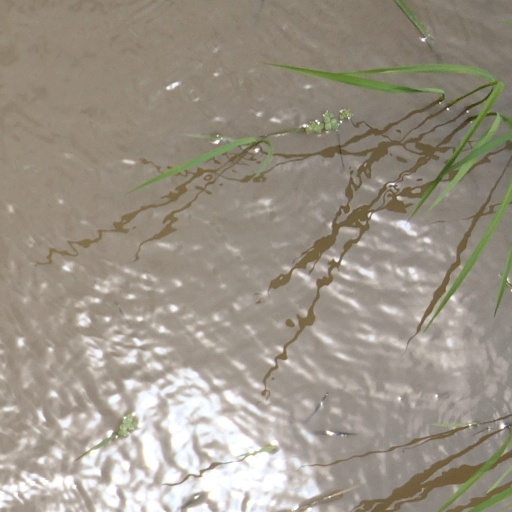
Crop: rice